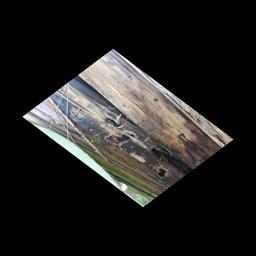
Label: PSEUDOSTEM WEEVIL